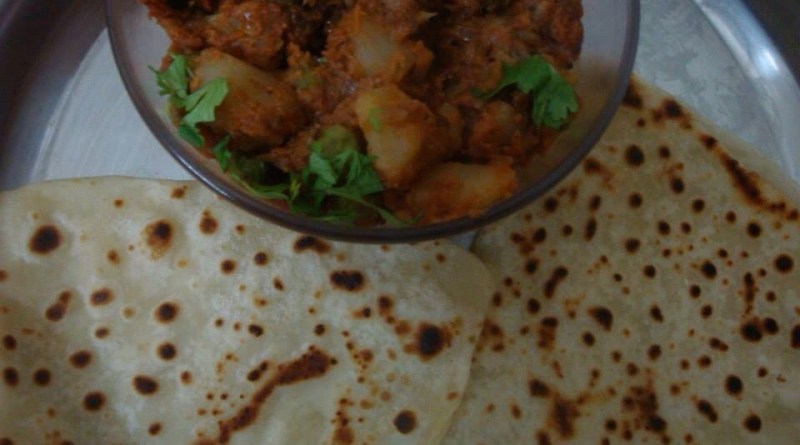
Dish: butter_naan